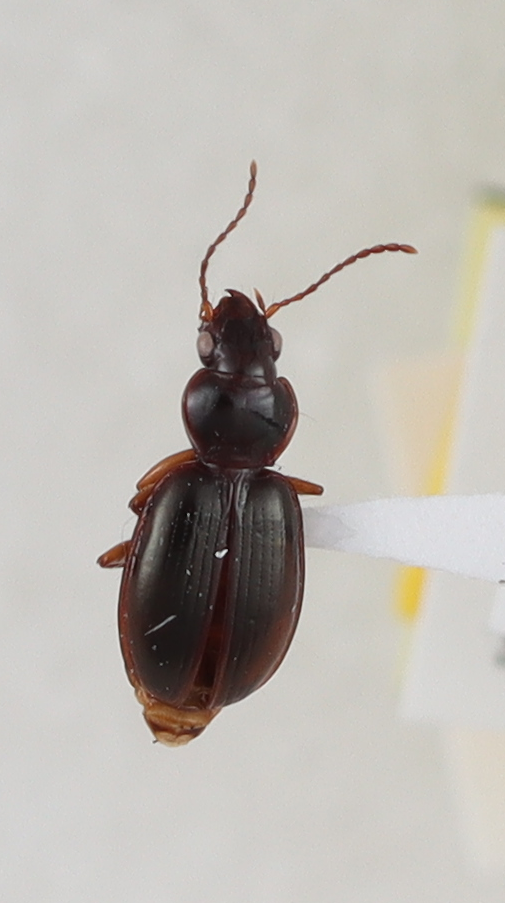
Scientific name: Mecyclothorax brunneonubiger
Plot: 14
Trap: E
Collected: 20200818